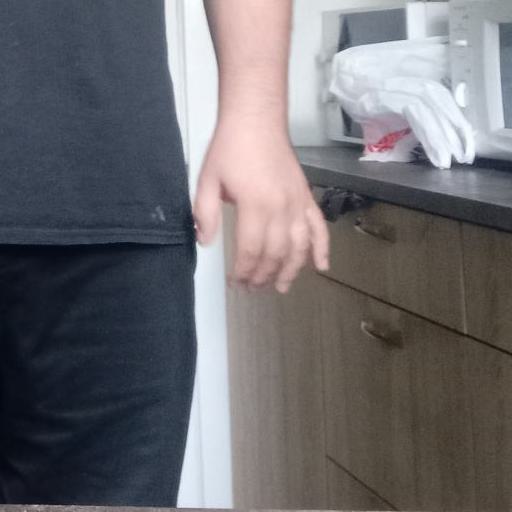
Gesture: no_gesture